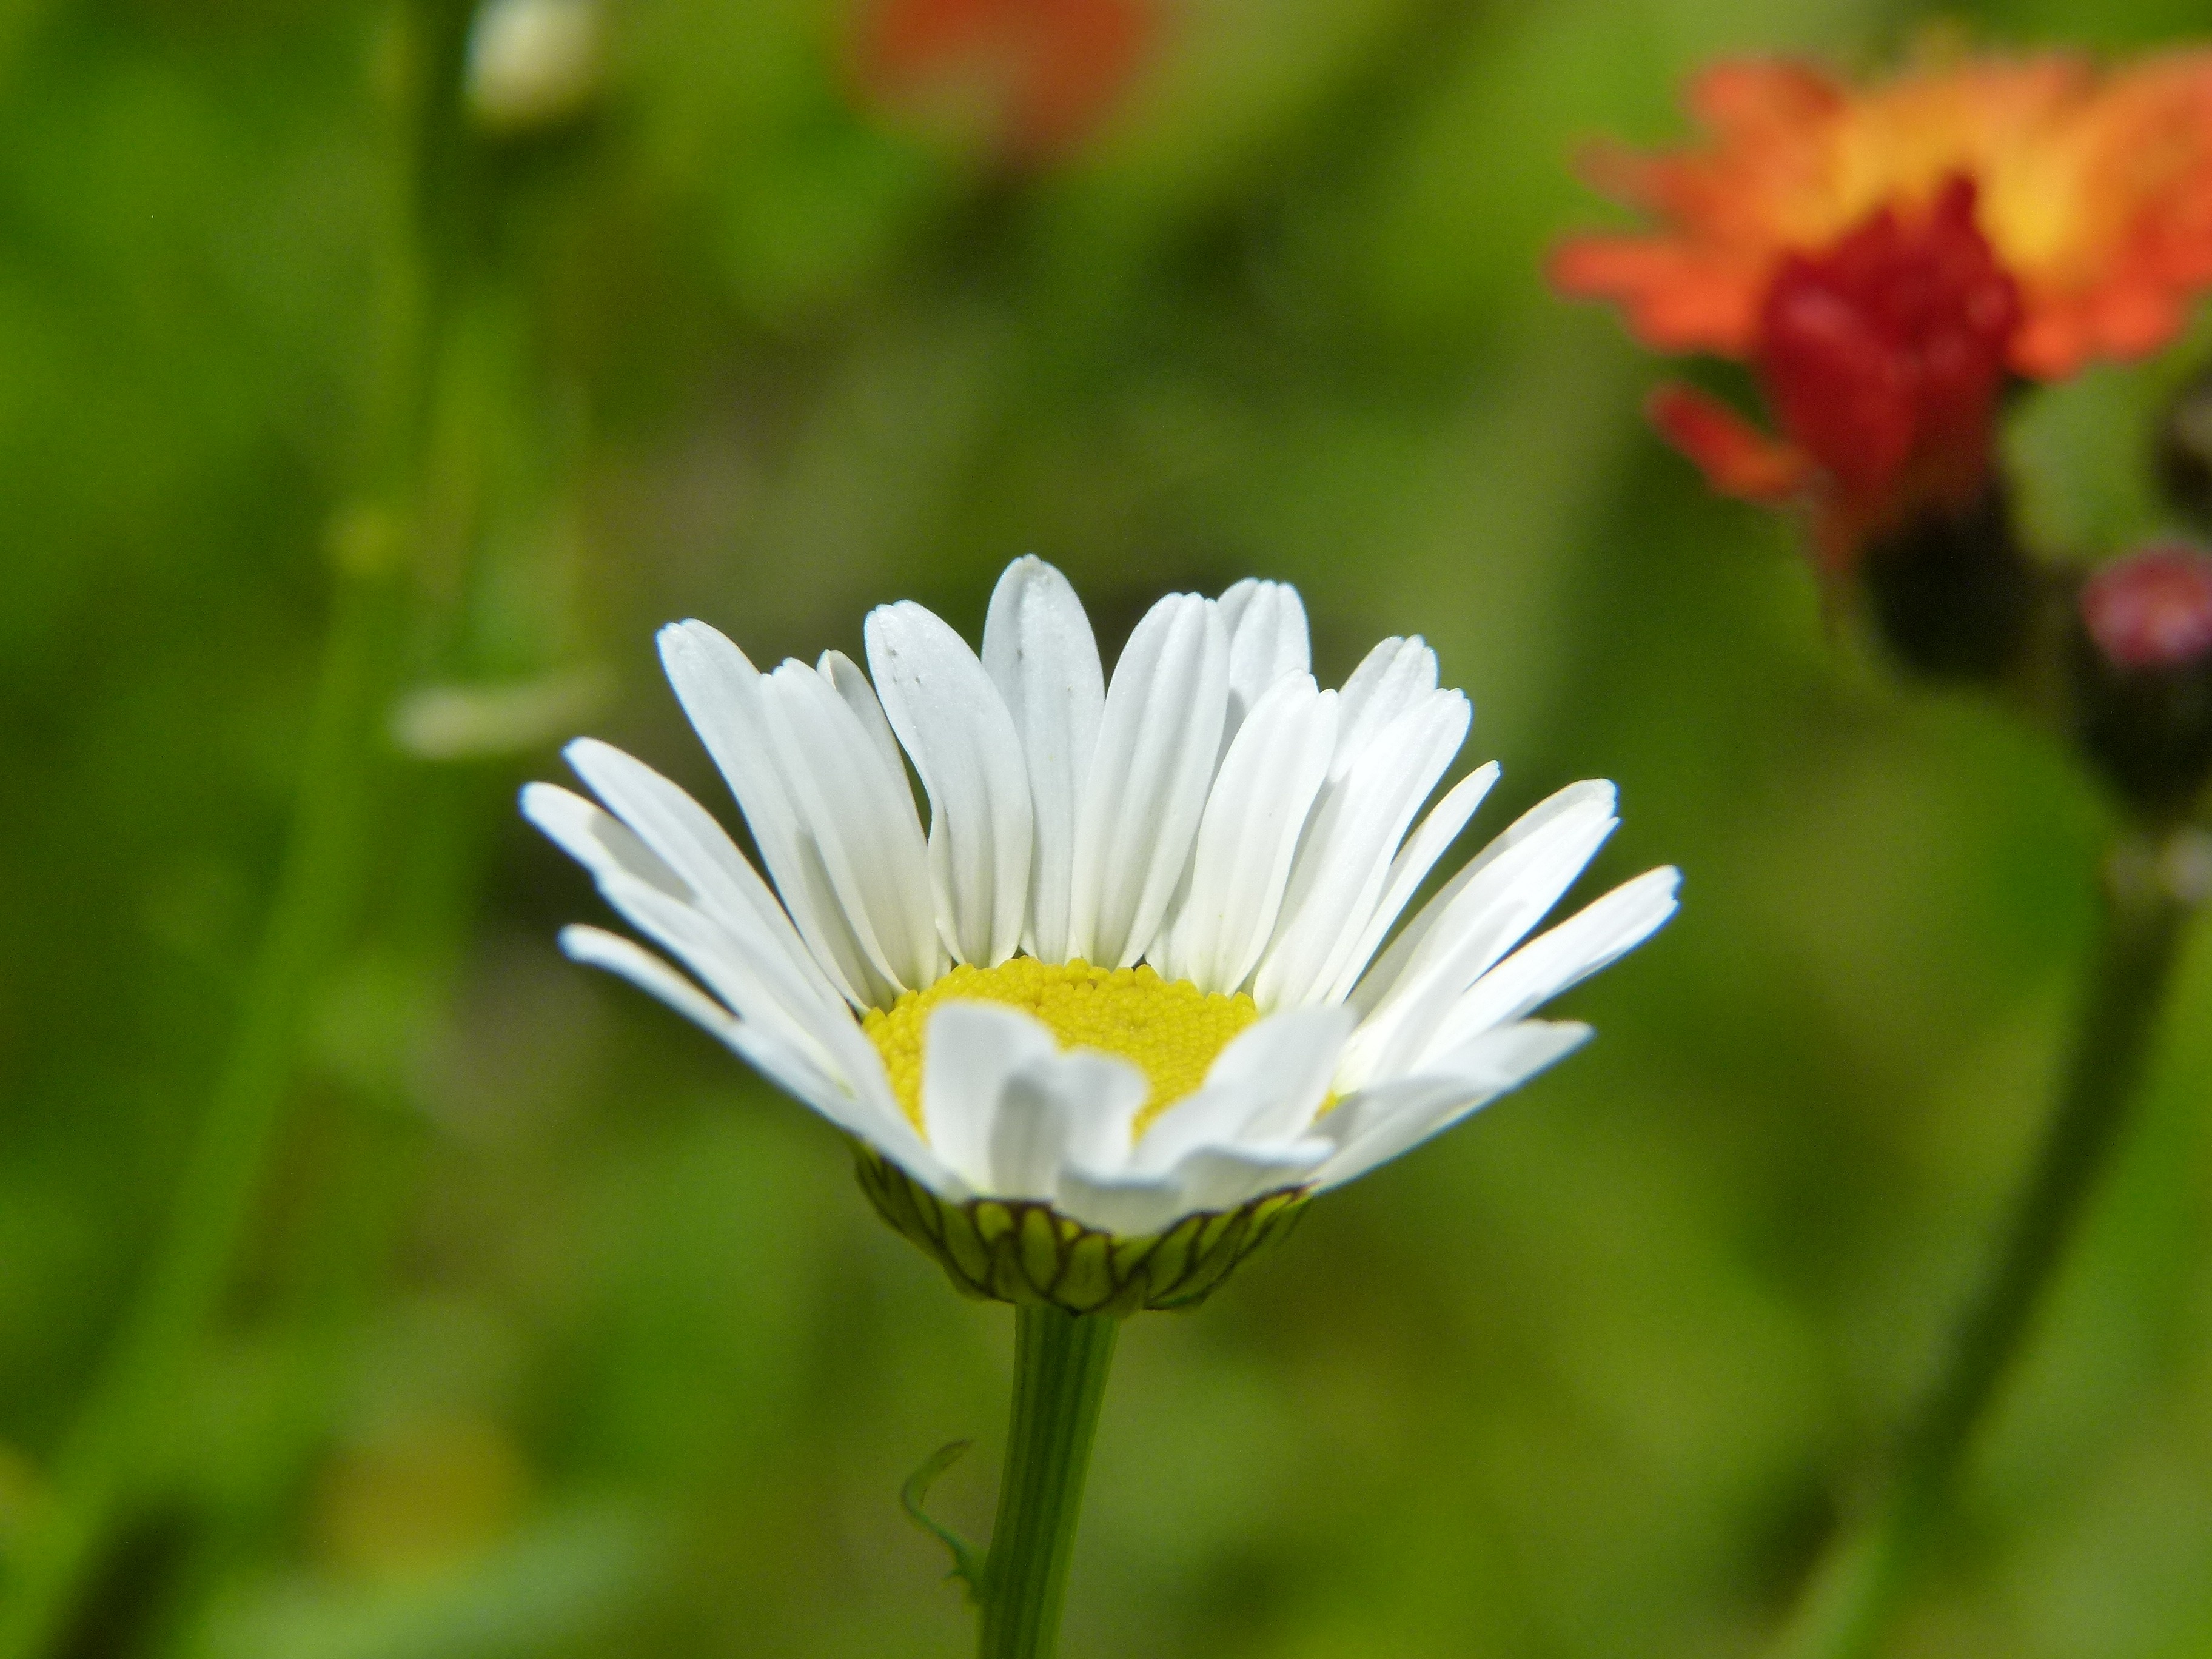
nature, grass, blossom, plant, field, meadow, prairie, flower, petal, bloom, daisy, macro, botany, flora, wild flower, wildflower, close up, beautiful, detail, nectar, marguerite, macro photography, flowering plant, daisy family, summer plant, oxeye daisy, annual plant, plant stem, land plant